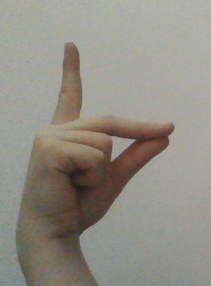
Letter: ta